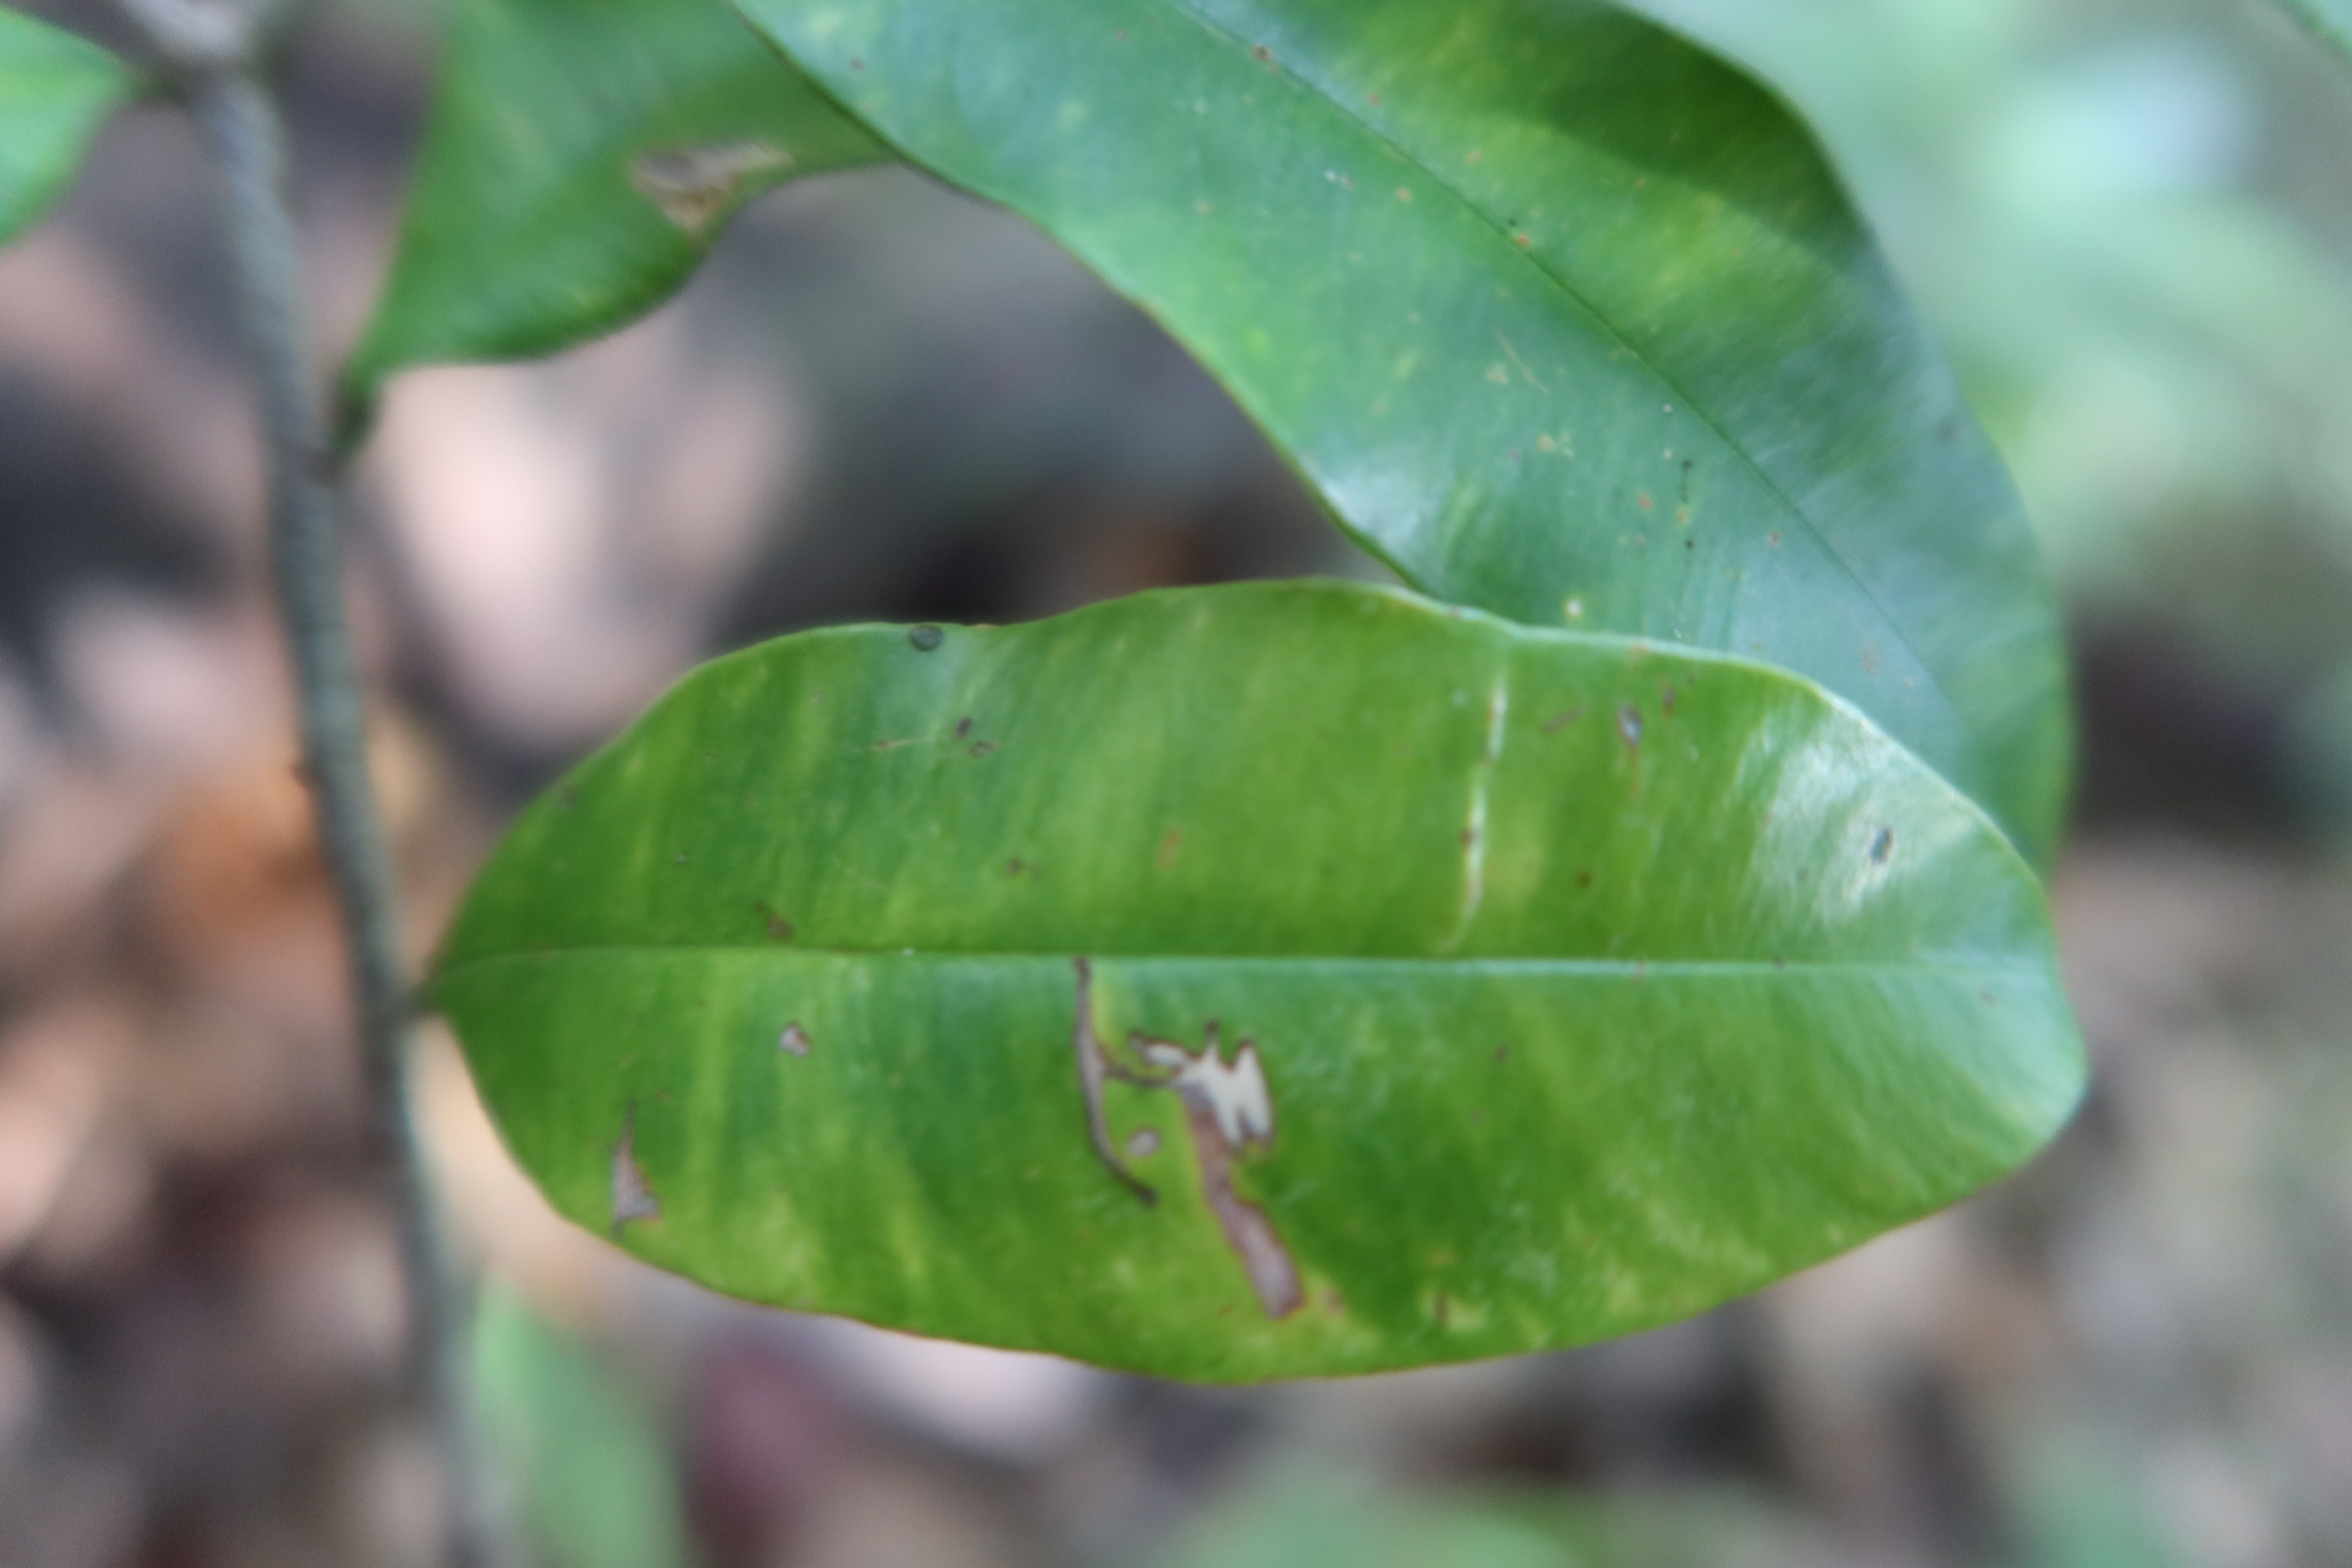
Label: Downy mildew